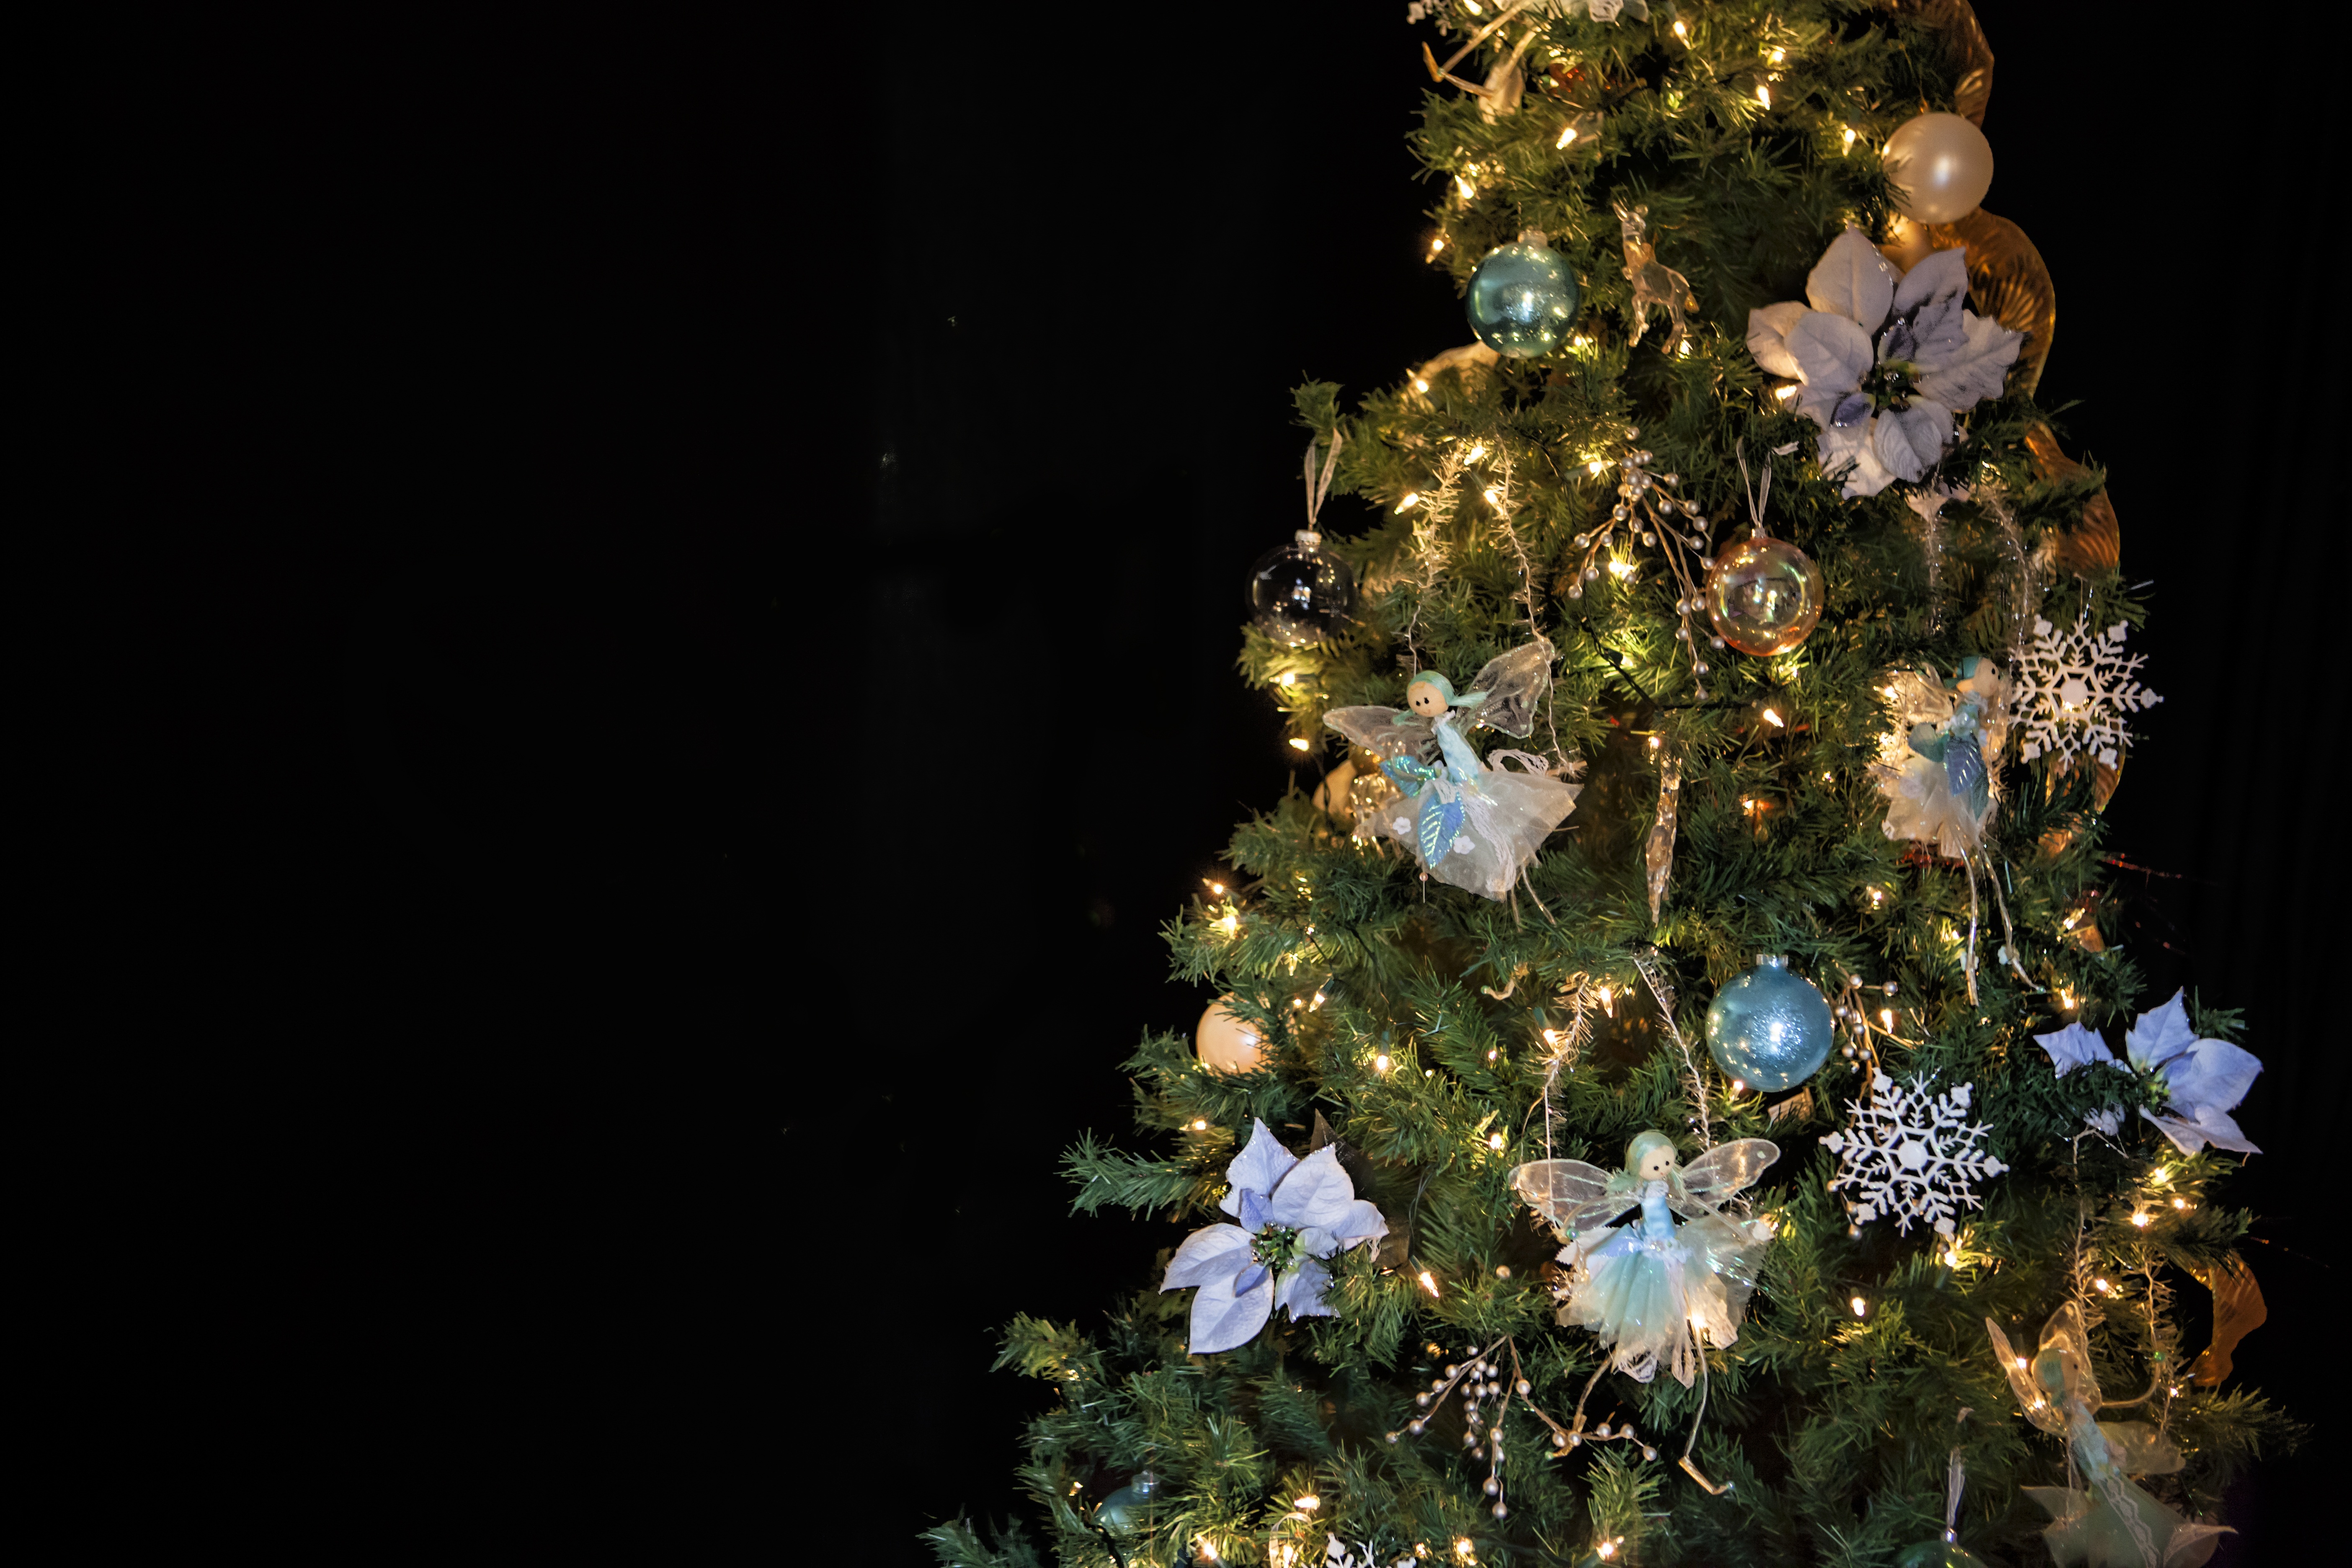
tree, branch, flower, pine, christmas, decor, christmas tree, christmas decoration, lights